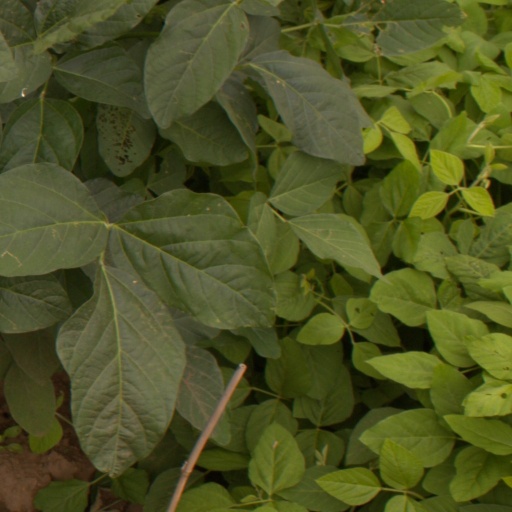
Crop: soybean